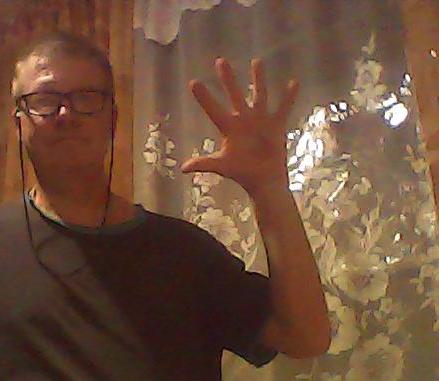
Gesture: palm